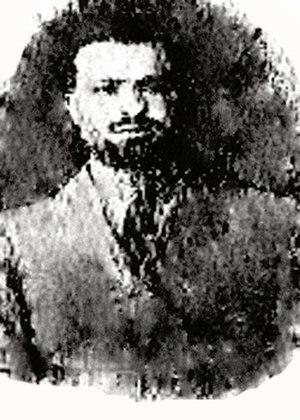
Jamil al-Midfai, né en 1890 à Mossoul, mort le 26 octobre 1958 à Bagdad, était un homme politique irakien.